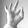
ASL letter: F